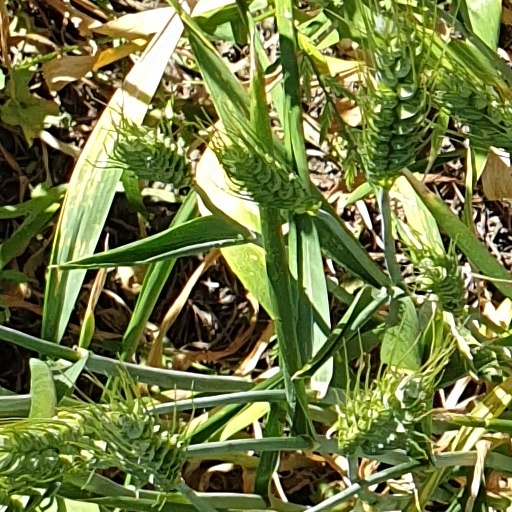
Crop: wheat